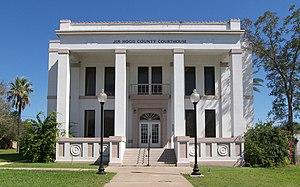
Le comté de Jim Hogg, en anglais : Jim Hogg County, est un comté situé au sud de l'État du Texas aux États-Unis. Fondé le 30 juin 1913, le siège de comté est la census-designated place de Hebbronville. Selon le recensement des États-Unis de 2010, sa population est de 5 300 habitants, estimée, en 2018, à 5 248 habitants. Le comté a une superficie de 2 943 km², dont la presque totalité en surfaces terrestres. Il est nommé en l'honneur de Jim Hogg, le 20ᵉ gouverneur du Texas de 1891 à 1895.